Question: Please indicate a possible affordance area of the bed that can be used for sitting
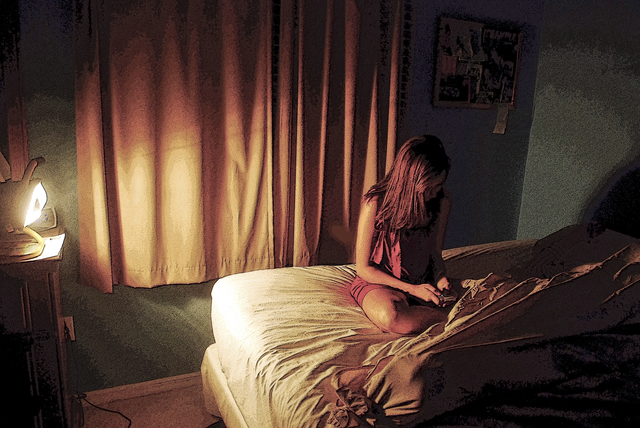
Answer: [212.5, 227, 639.5, 426]